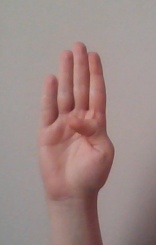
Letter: kaaf